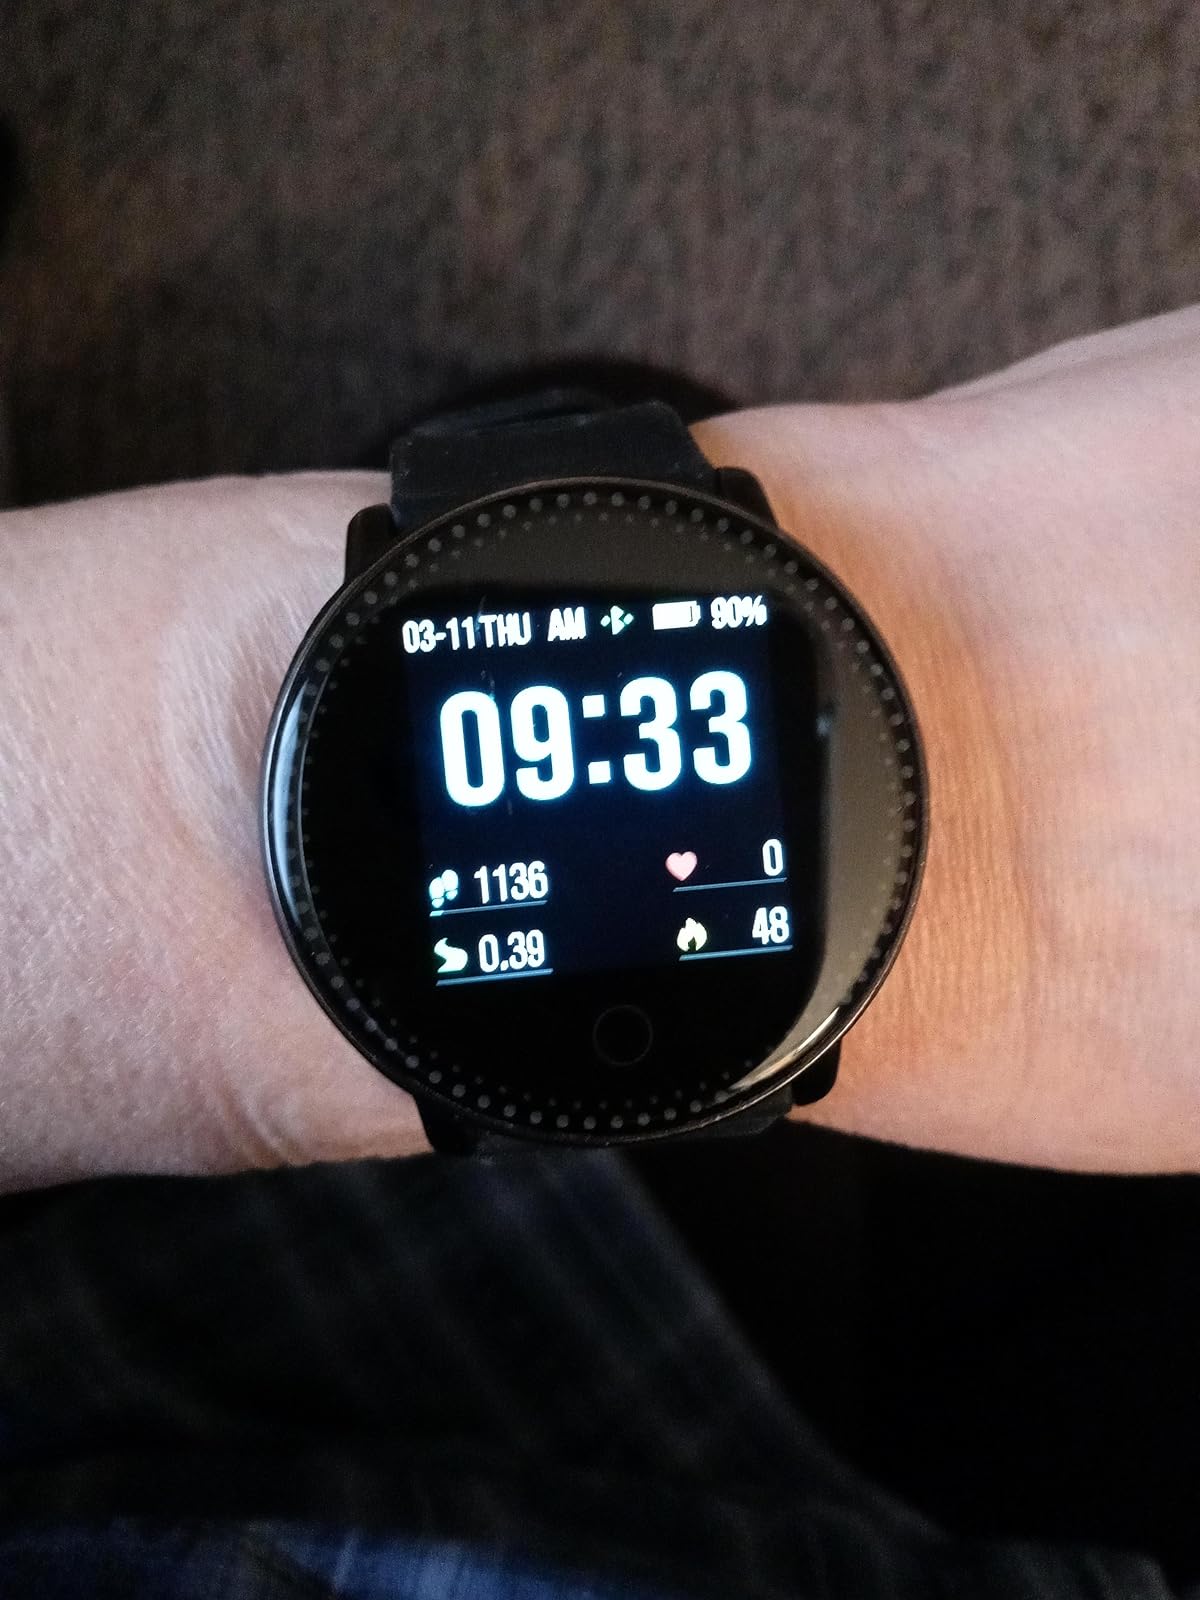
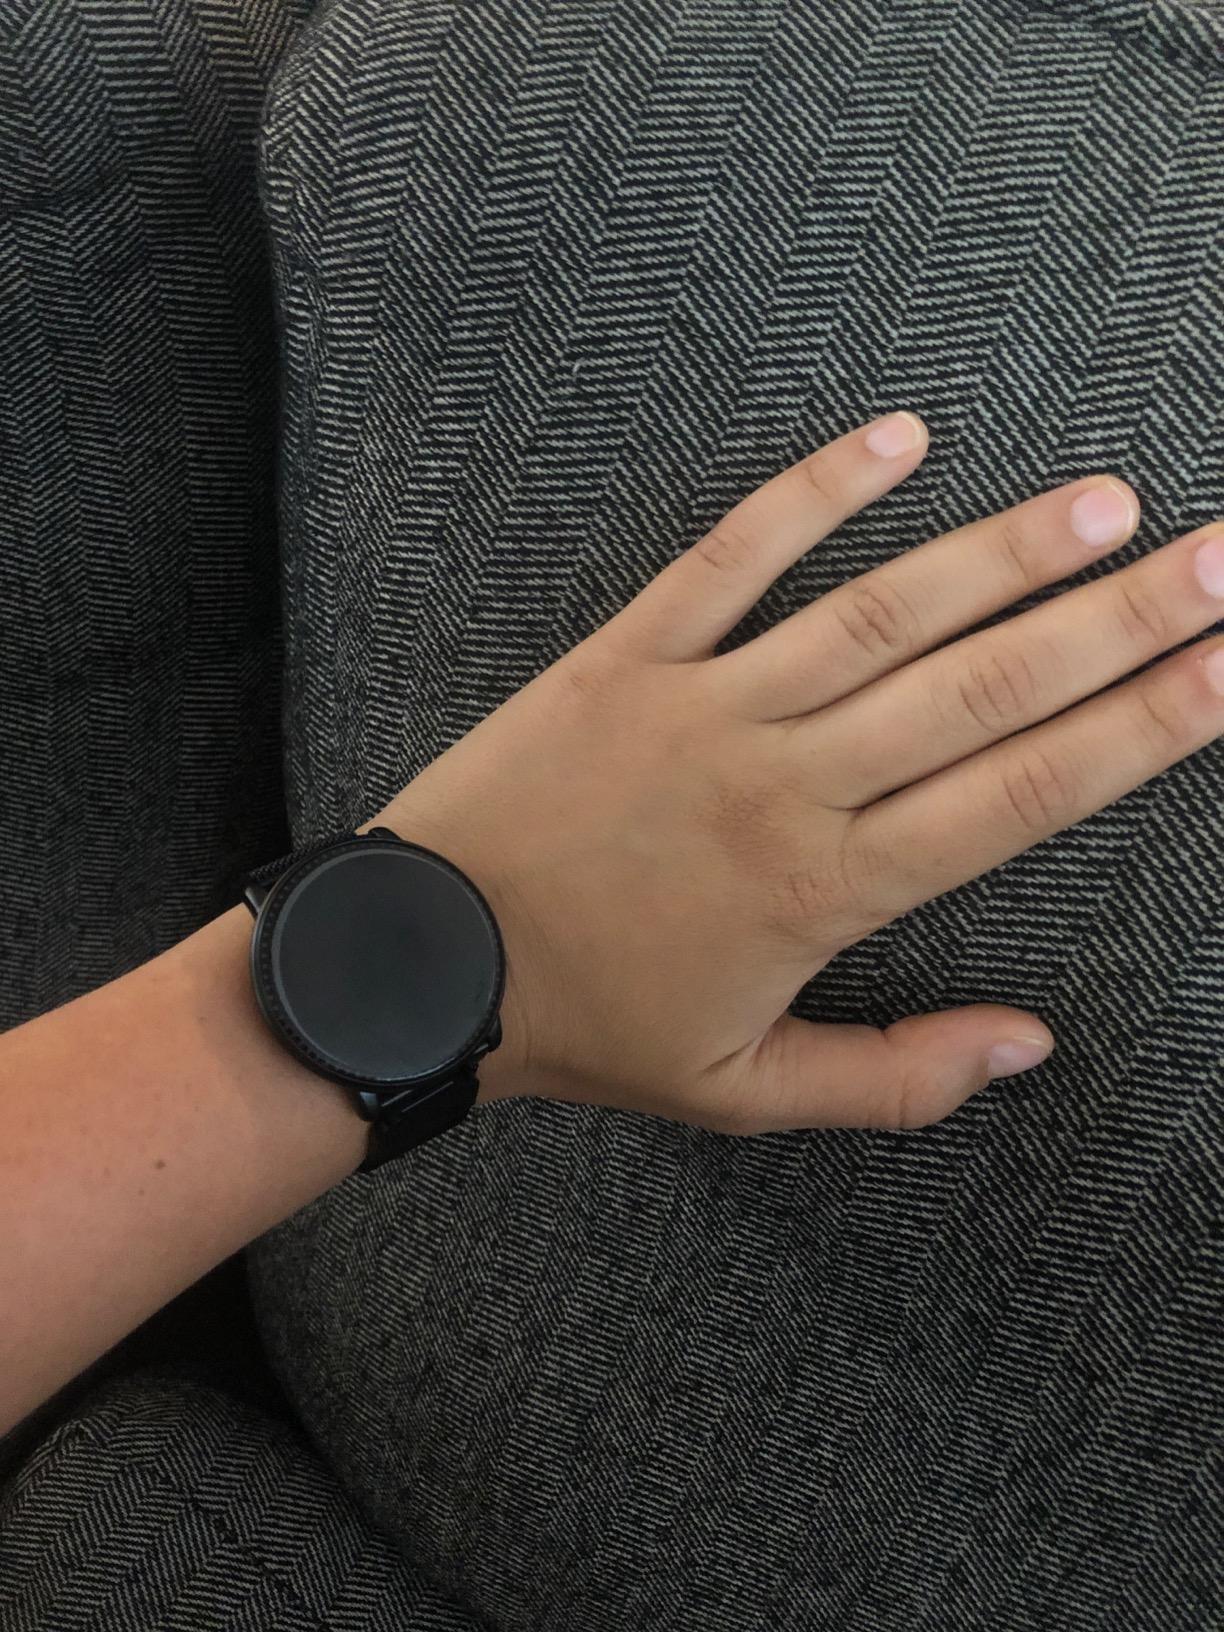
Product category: smartwatch
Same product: yes